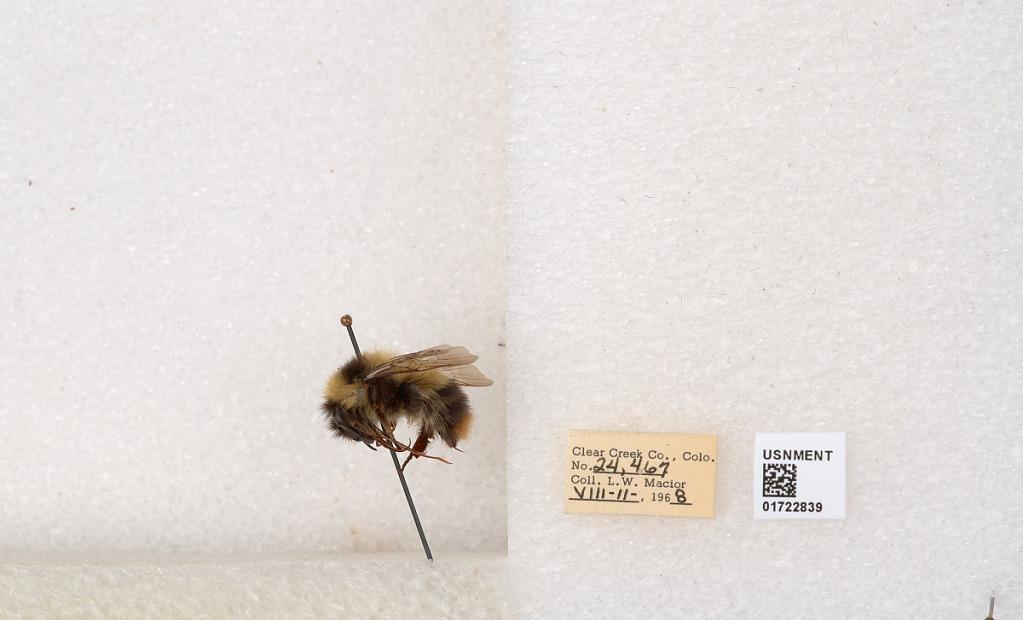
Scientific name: Bombus kirbyellus
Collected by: L. Macior
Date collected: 1968-8-11
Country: United States
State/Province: Colorado
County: Clear Creek
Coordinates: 39.6891, -105.644